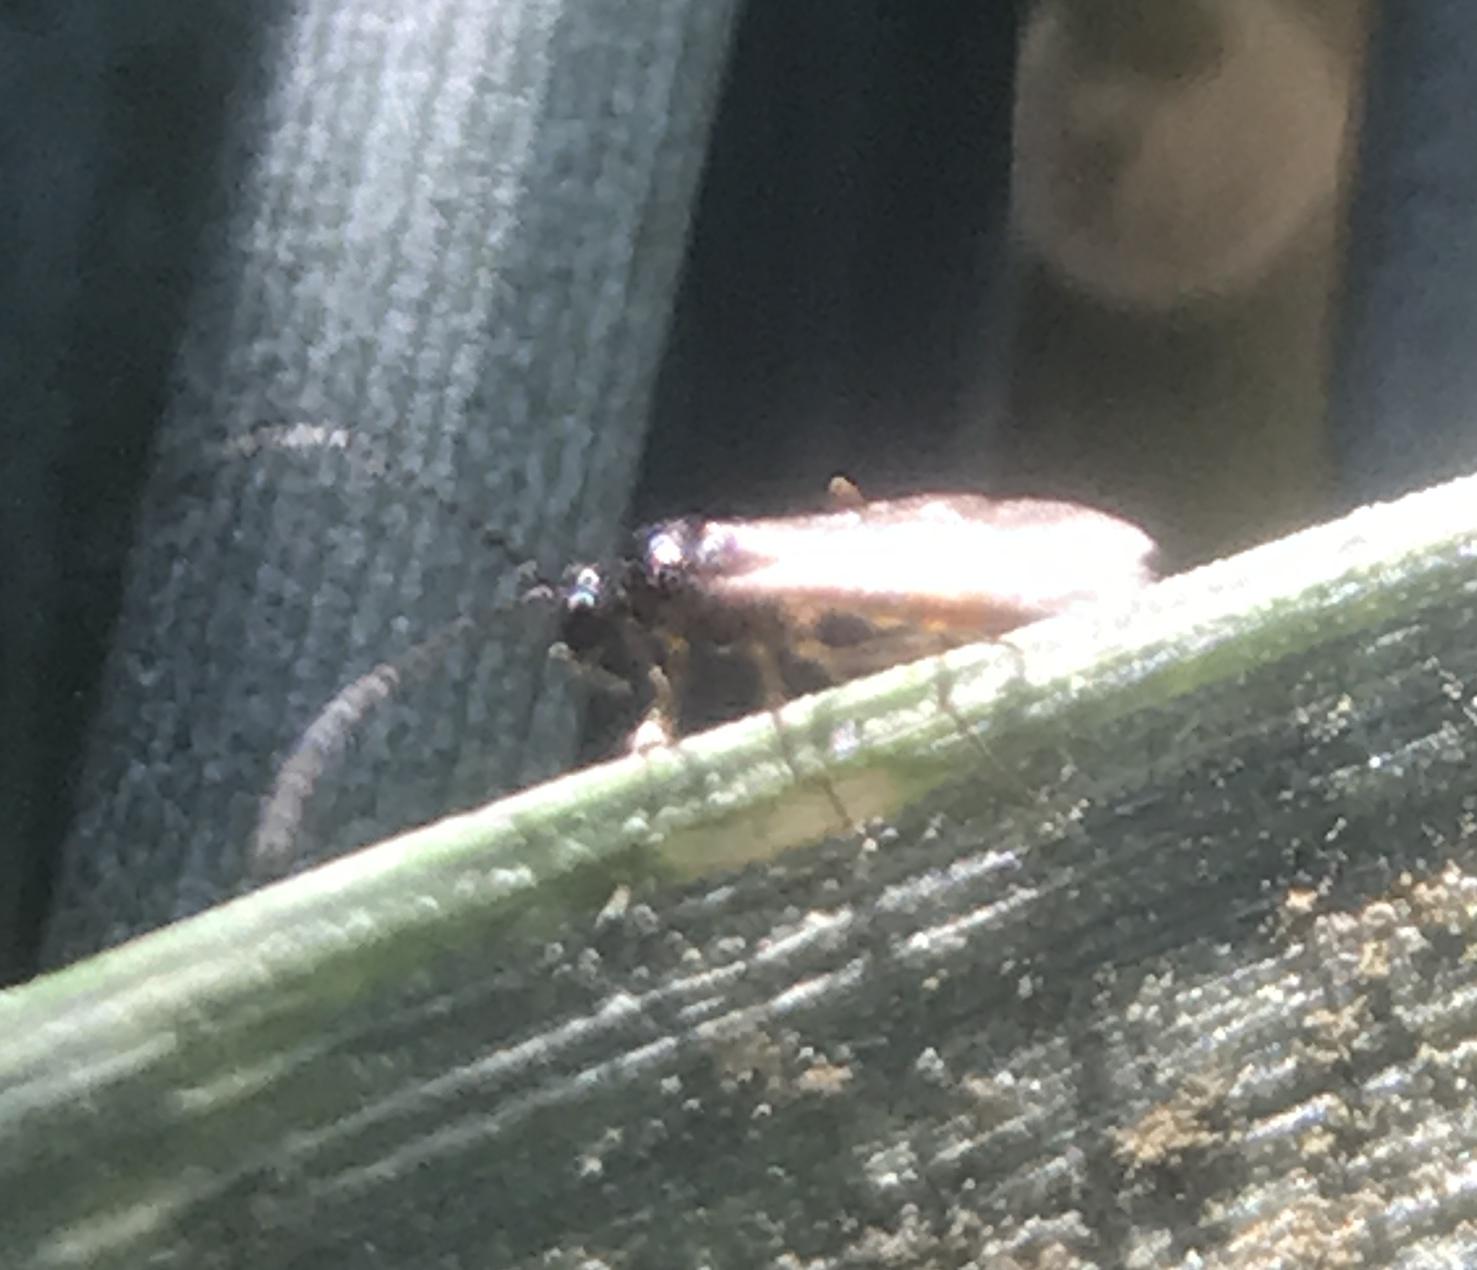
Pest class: predators